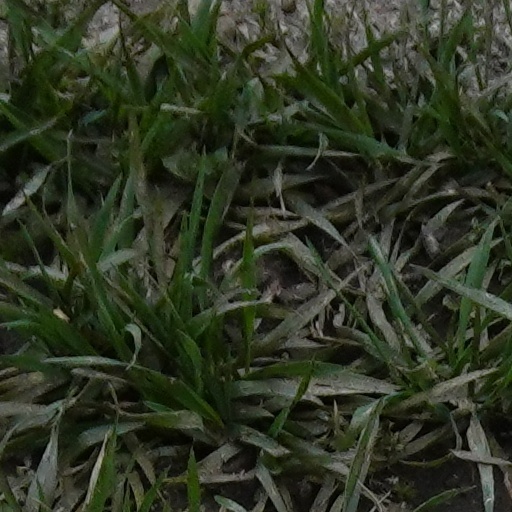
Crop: wheat